Danielsraptor

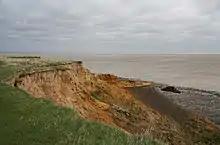
Cliffs near the type locality

The "Danielsraptor" fossil material was discovered in layers of the London Clay Formation (Walton Member), dated to the early Ypresian. This formation is located near Walton-on-the-Naze in Essex, England. The holotype, NMS.Z.2021.40.12, was collected in 1991 by Michael Daniels (who the taxon is named after). This specimen consists of a partial skeleton